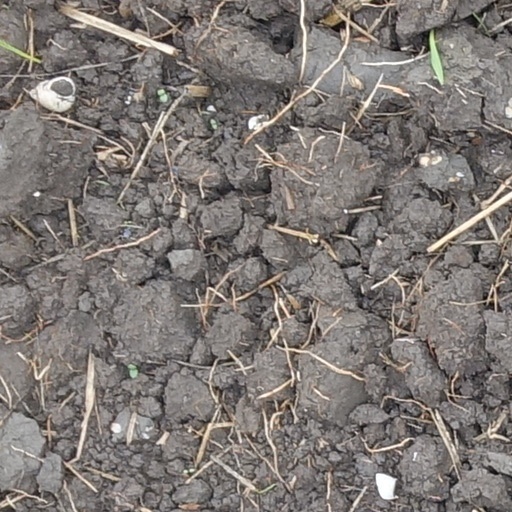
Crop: wheat